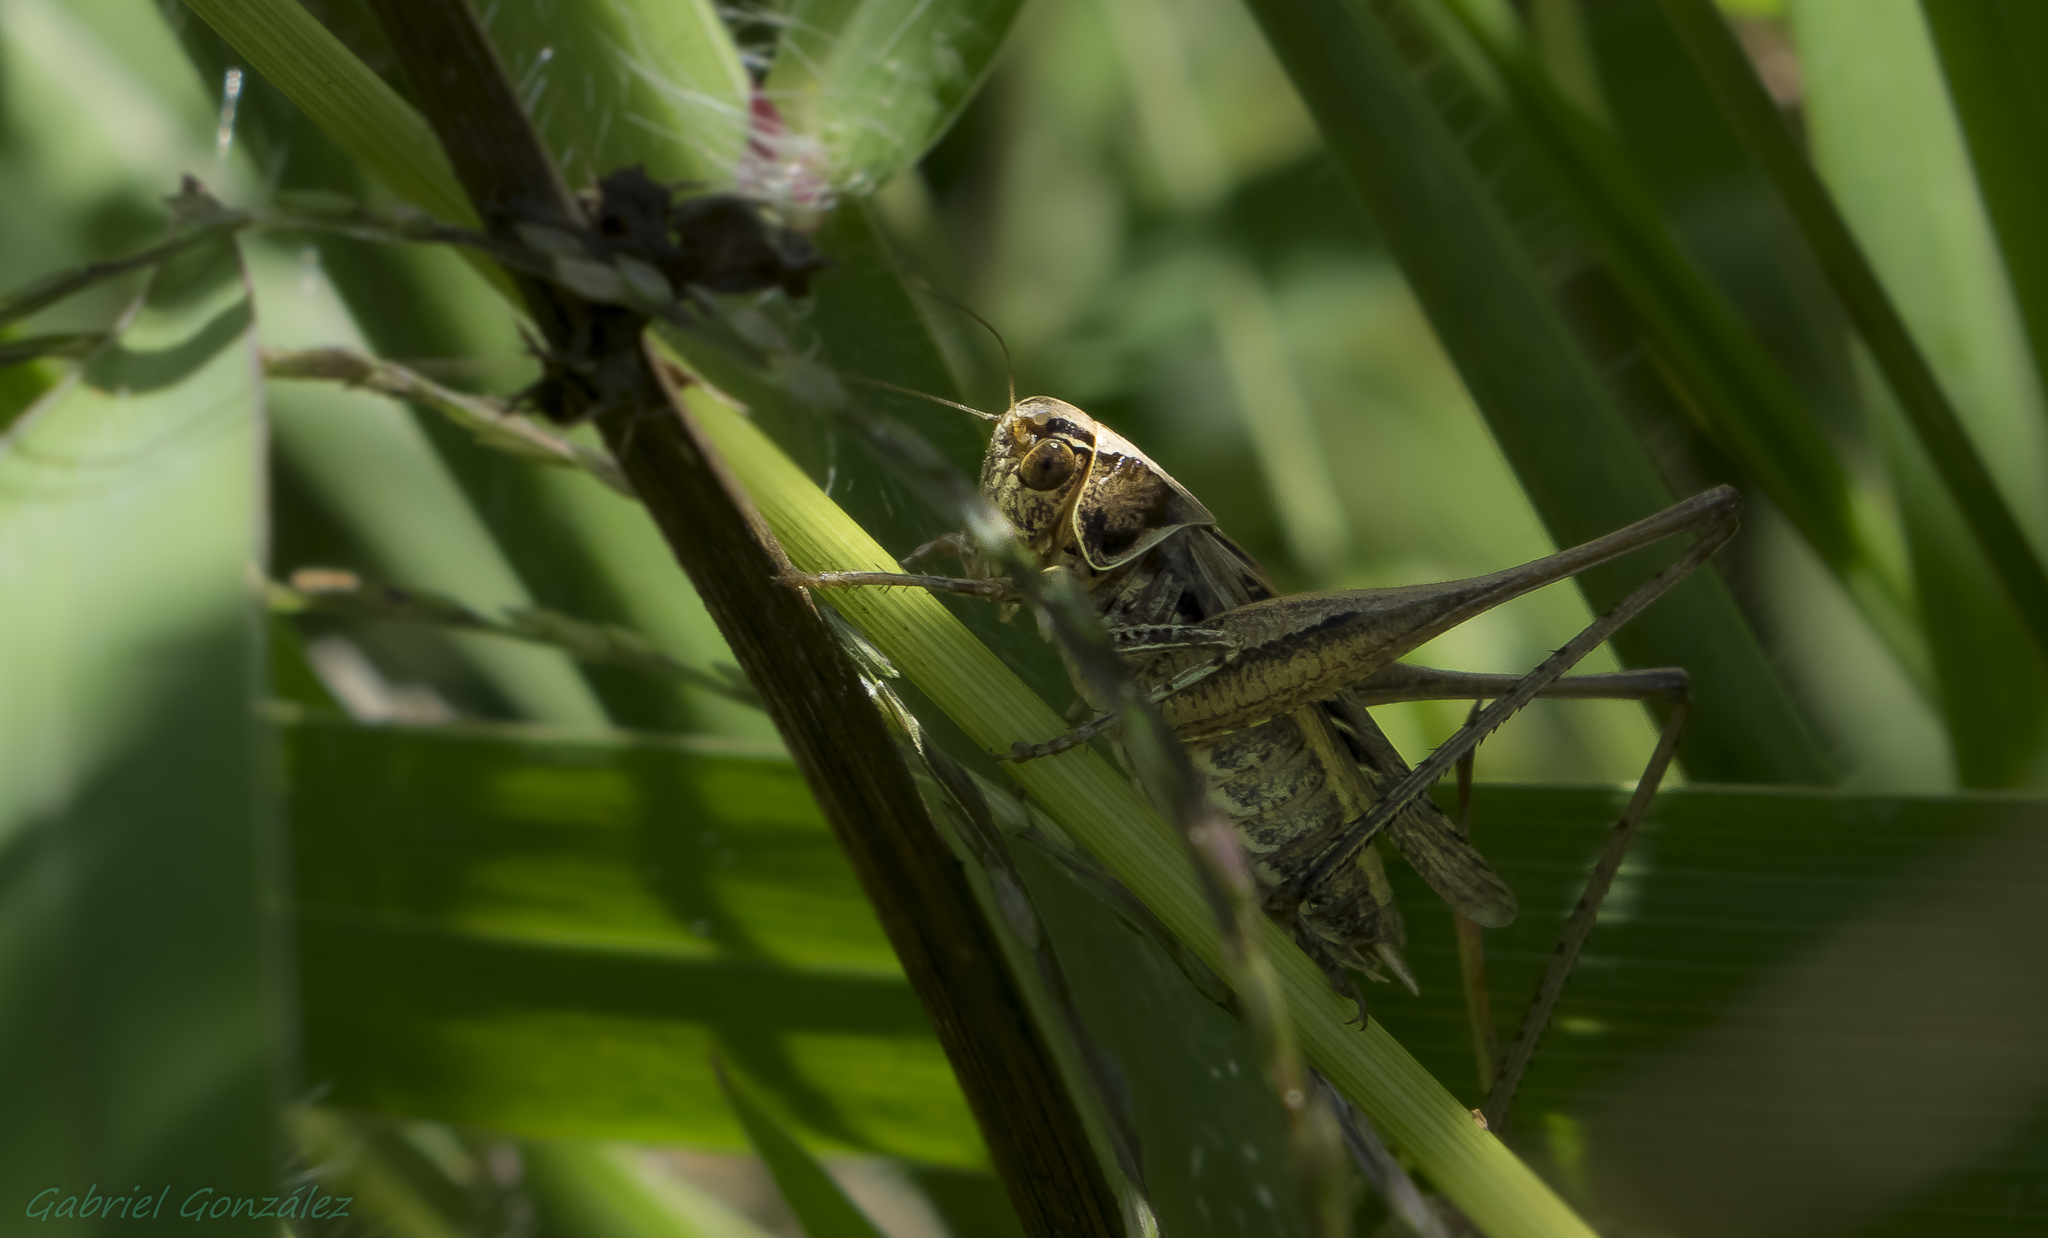
nature, grass, branch, wildlife, green, insect, botany, fauna, invertebrate, close up, animals, naturaleza, grasshopper, tropics, ggl1, gaby1, xovesphoto, animales, sonyrx10, rx10, saltamontes, gphoto, xelodegalicia, macro photography, arthropod, gabrielcoru a